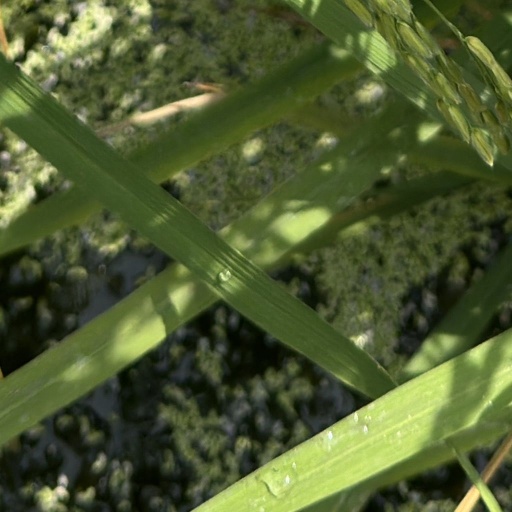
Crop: rice